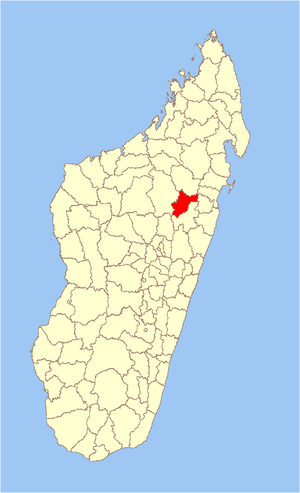
Le district d'Amparafaravola est un district de la région de'Alaotra-Mangoro, situé dans le Nord-Est de Madagascar.